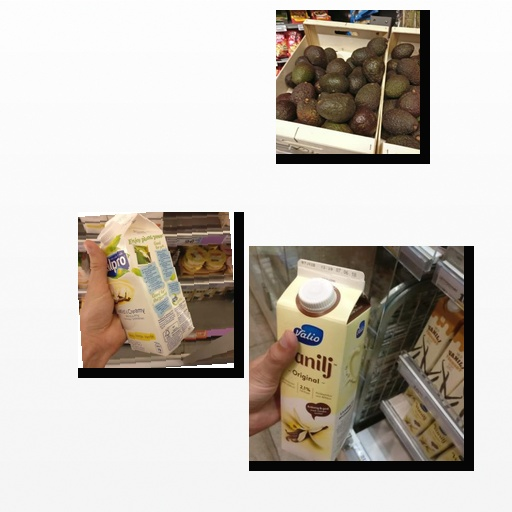
Food items: avocado, vanilla_soyghurt, vanilla_yogurt